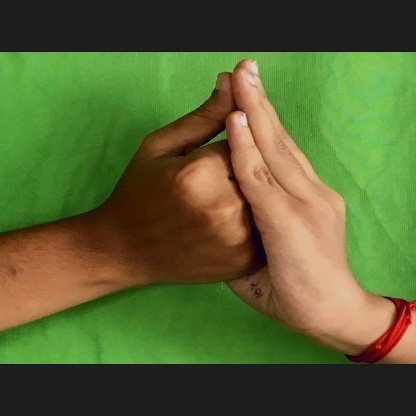
Mudra: Shanka